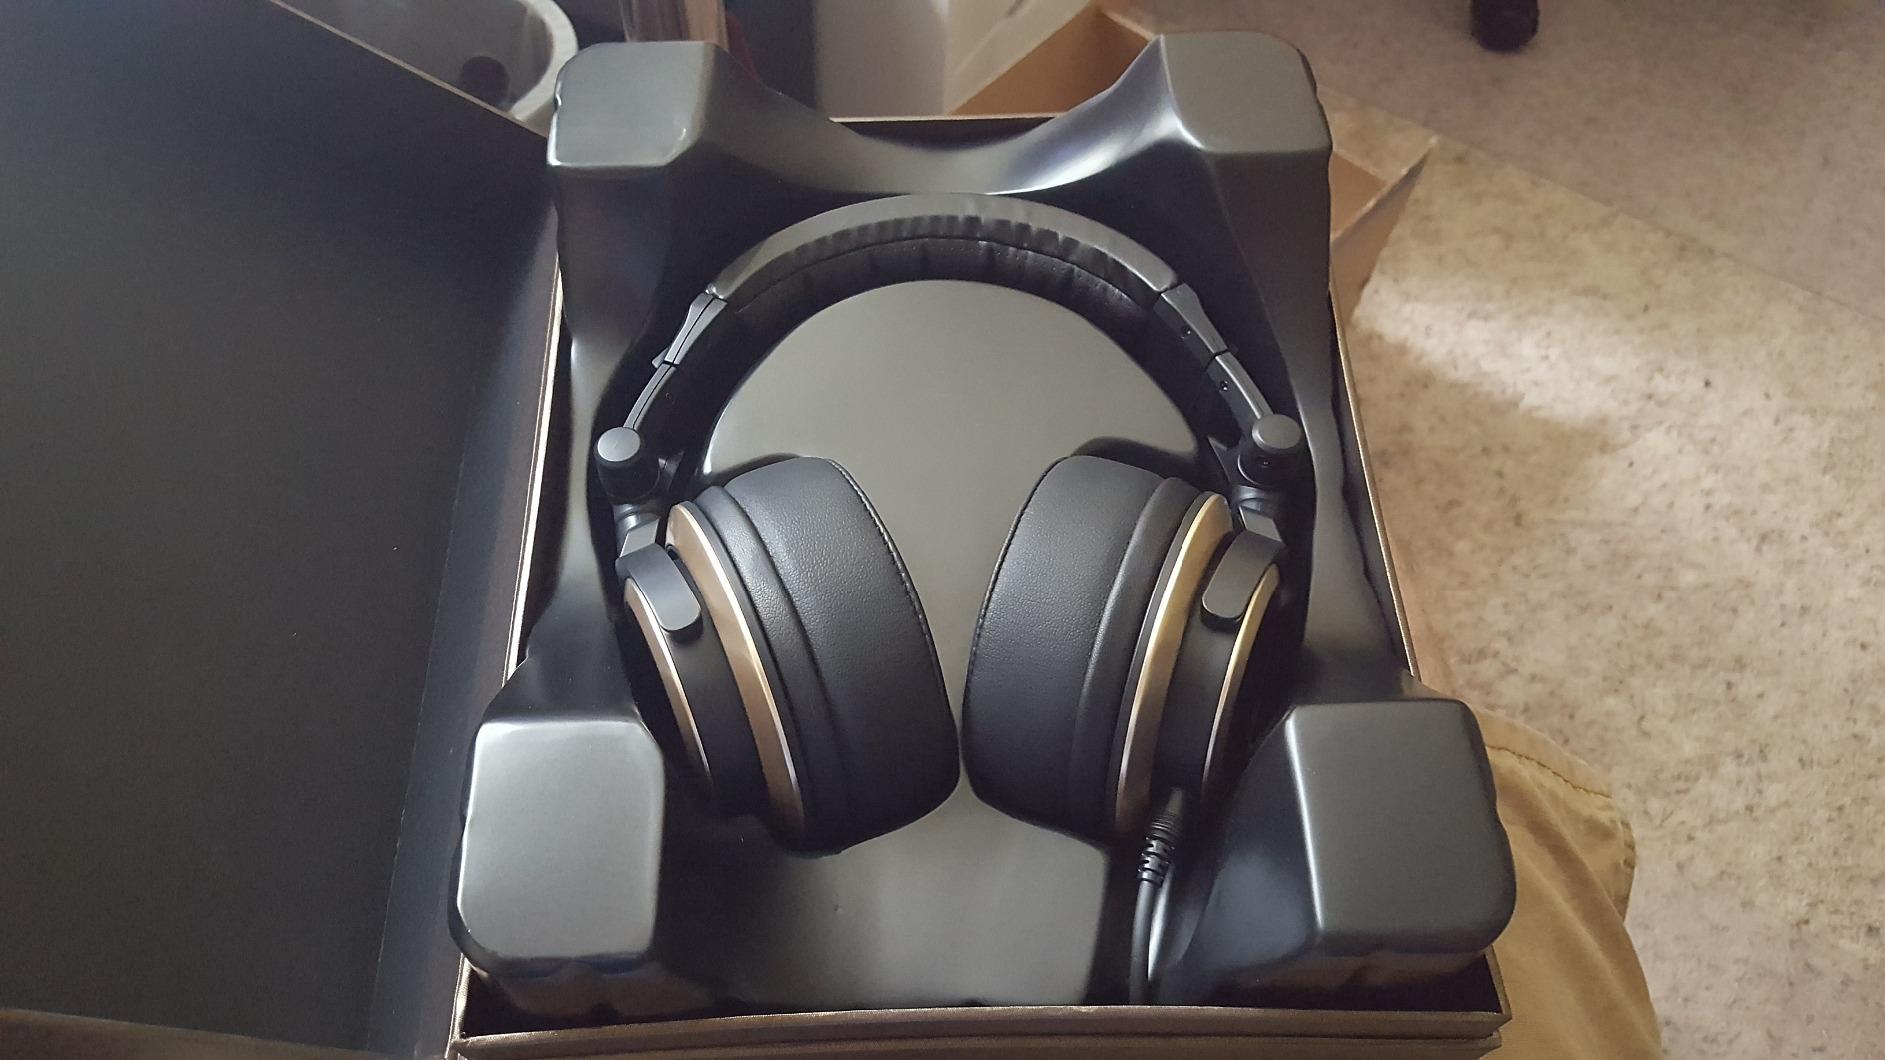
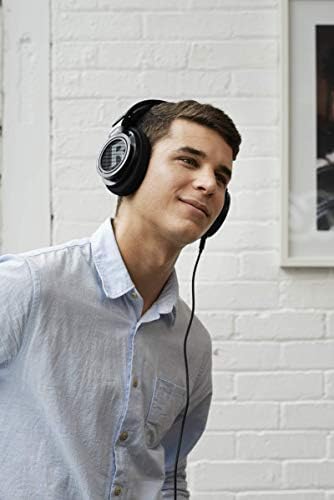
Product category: headphones
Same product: no